John Ingvar Lövgren

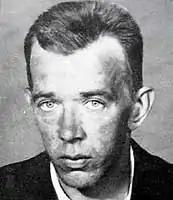
Lövgren in an undated photo

John Ingvar Lövgren (22 October 1930 – 9 February 2002), later renamed John Ingvar Andersson, was a Swedish serial killer and rapist who confessed to four murders committed between 1958 and 1963 in the Stockholm region. Lövgren was convicted and sentenced to closed psychiatric treatment at Salberga prison. He went under the name Flickmördaren, because his last two victims were young girls. He was, at the time of his death in 2002, no longer in treatment due to poor health caused by terminal cancer. He was buried at Sala cemetery.